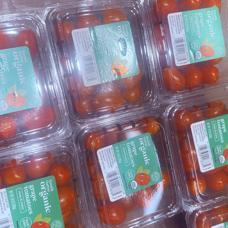
Label: vege